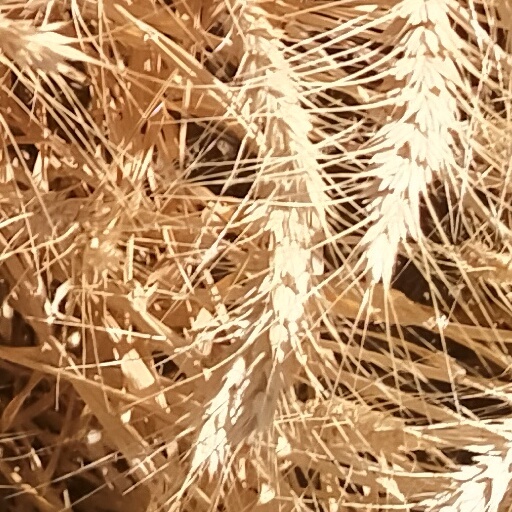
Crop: wheat